Jack Devine

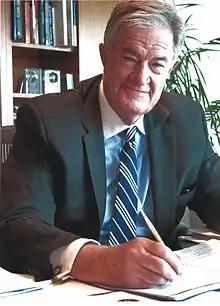
Jack Devine

Jack Devine is a veteran of the Central Intelligence Agency (CIA) and a founding partner and President of The Arkin Group LLC.